Toramana

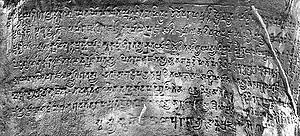
The Eran boar inscription.

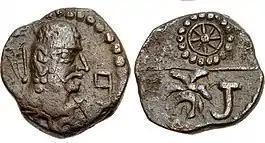
Coin of Toramana. The initials 12px14px ""Tora"" in Brahmi script appear in large letters on the reverse, under the solar wheel design.

The Eran Boar inscription (in Eran, Malwa, 540 km south of New Delhi, state of Madhya Pradesh) of his first regnal year indicates that eastern Malwa was included in his dominion. The Eran Boar inscription was erected in honor of the deity Vishnu as his avatar, Varaha.